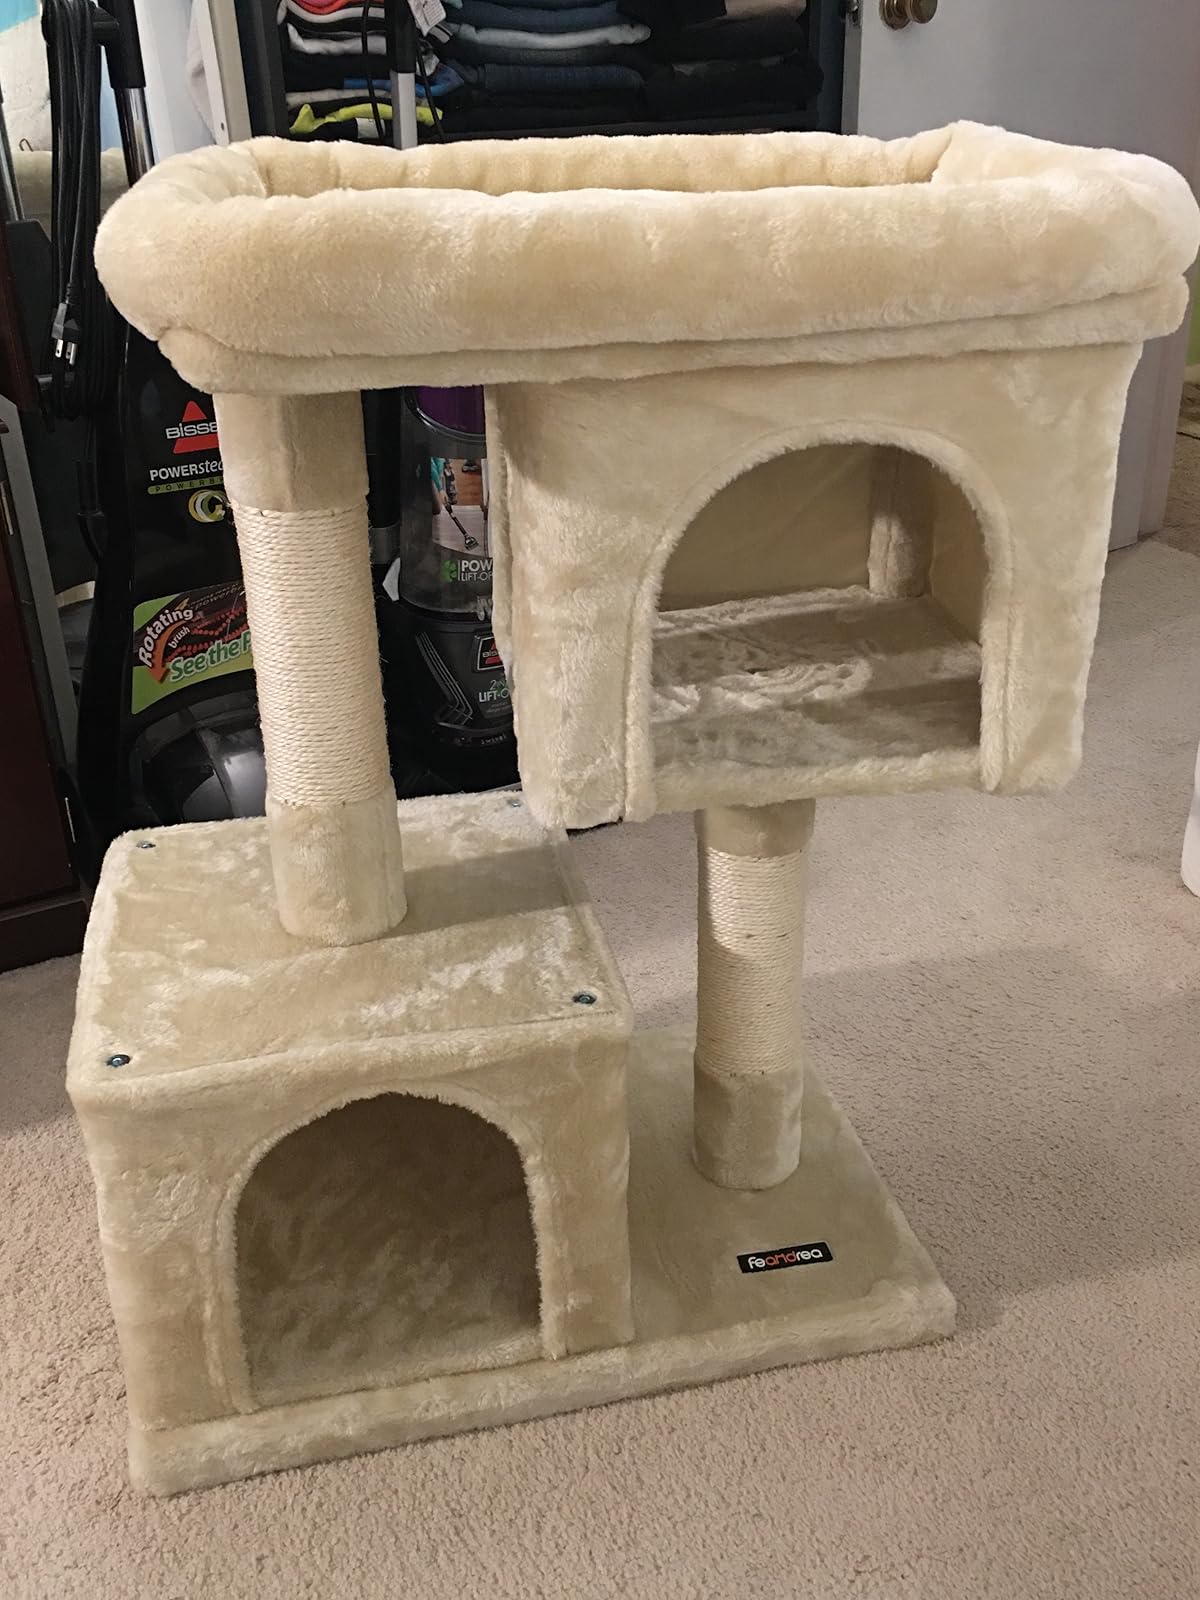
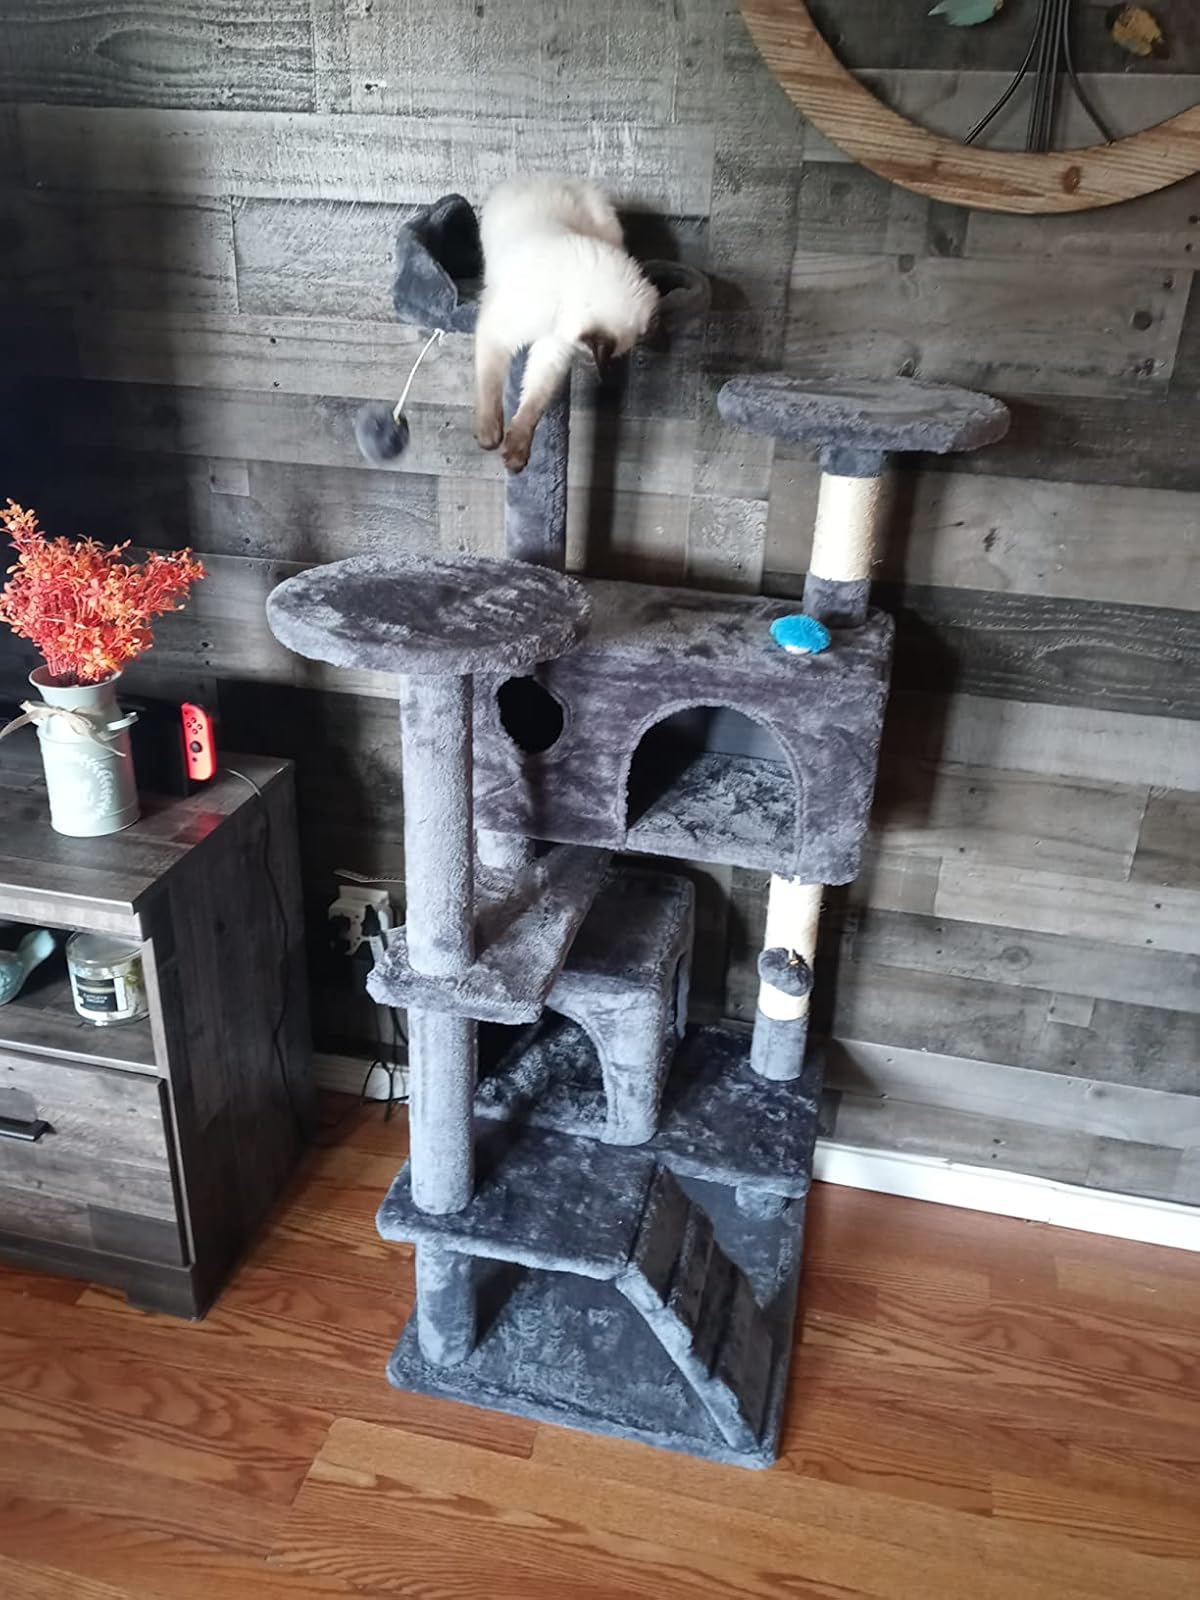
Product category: items_cat tree
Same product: no